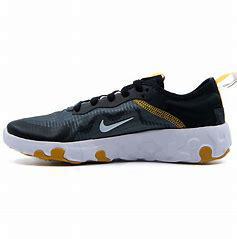
Brand: Nike
Model: Renew Lucent